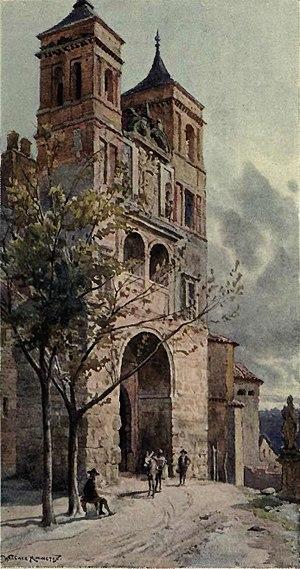
La Puerta del Cambrón est une porte située dans le secteur ouest de la ville de Tolède, dans la région de Castille-La Manche. Également appelée auparavant "Porte des Juifs" ou "Porte de Saint Leocadia", on a spéculé sur la possibilité que le nom de la porte, del Cambrón, avait son origine dans la croissance d'un buisson d'épines ou d'une plante en haut des ruines de l'une des tours, avant la dernière reconstruction de la porte, en 1576. L'édifice est catalogué comme Bien de Interés Cultural.